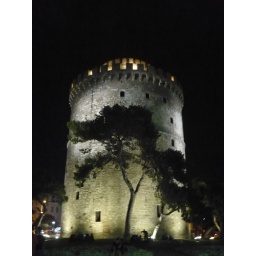
The tree in front of the tower